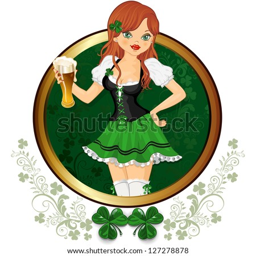
waitress dressed in green with a glass of beer decorated rim